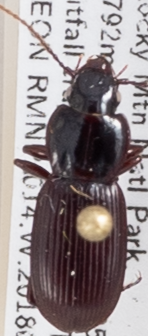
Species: Pterostichus restrictus
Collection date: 2018-09-03
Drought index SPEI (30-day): -1.34
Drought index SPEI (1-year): -1.45
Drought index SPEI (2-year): -0.62